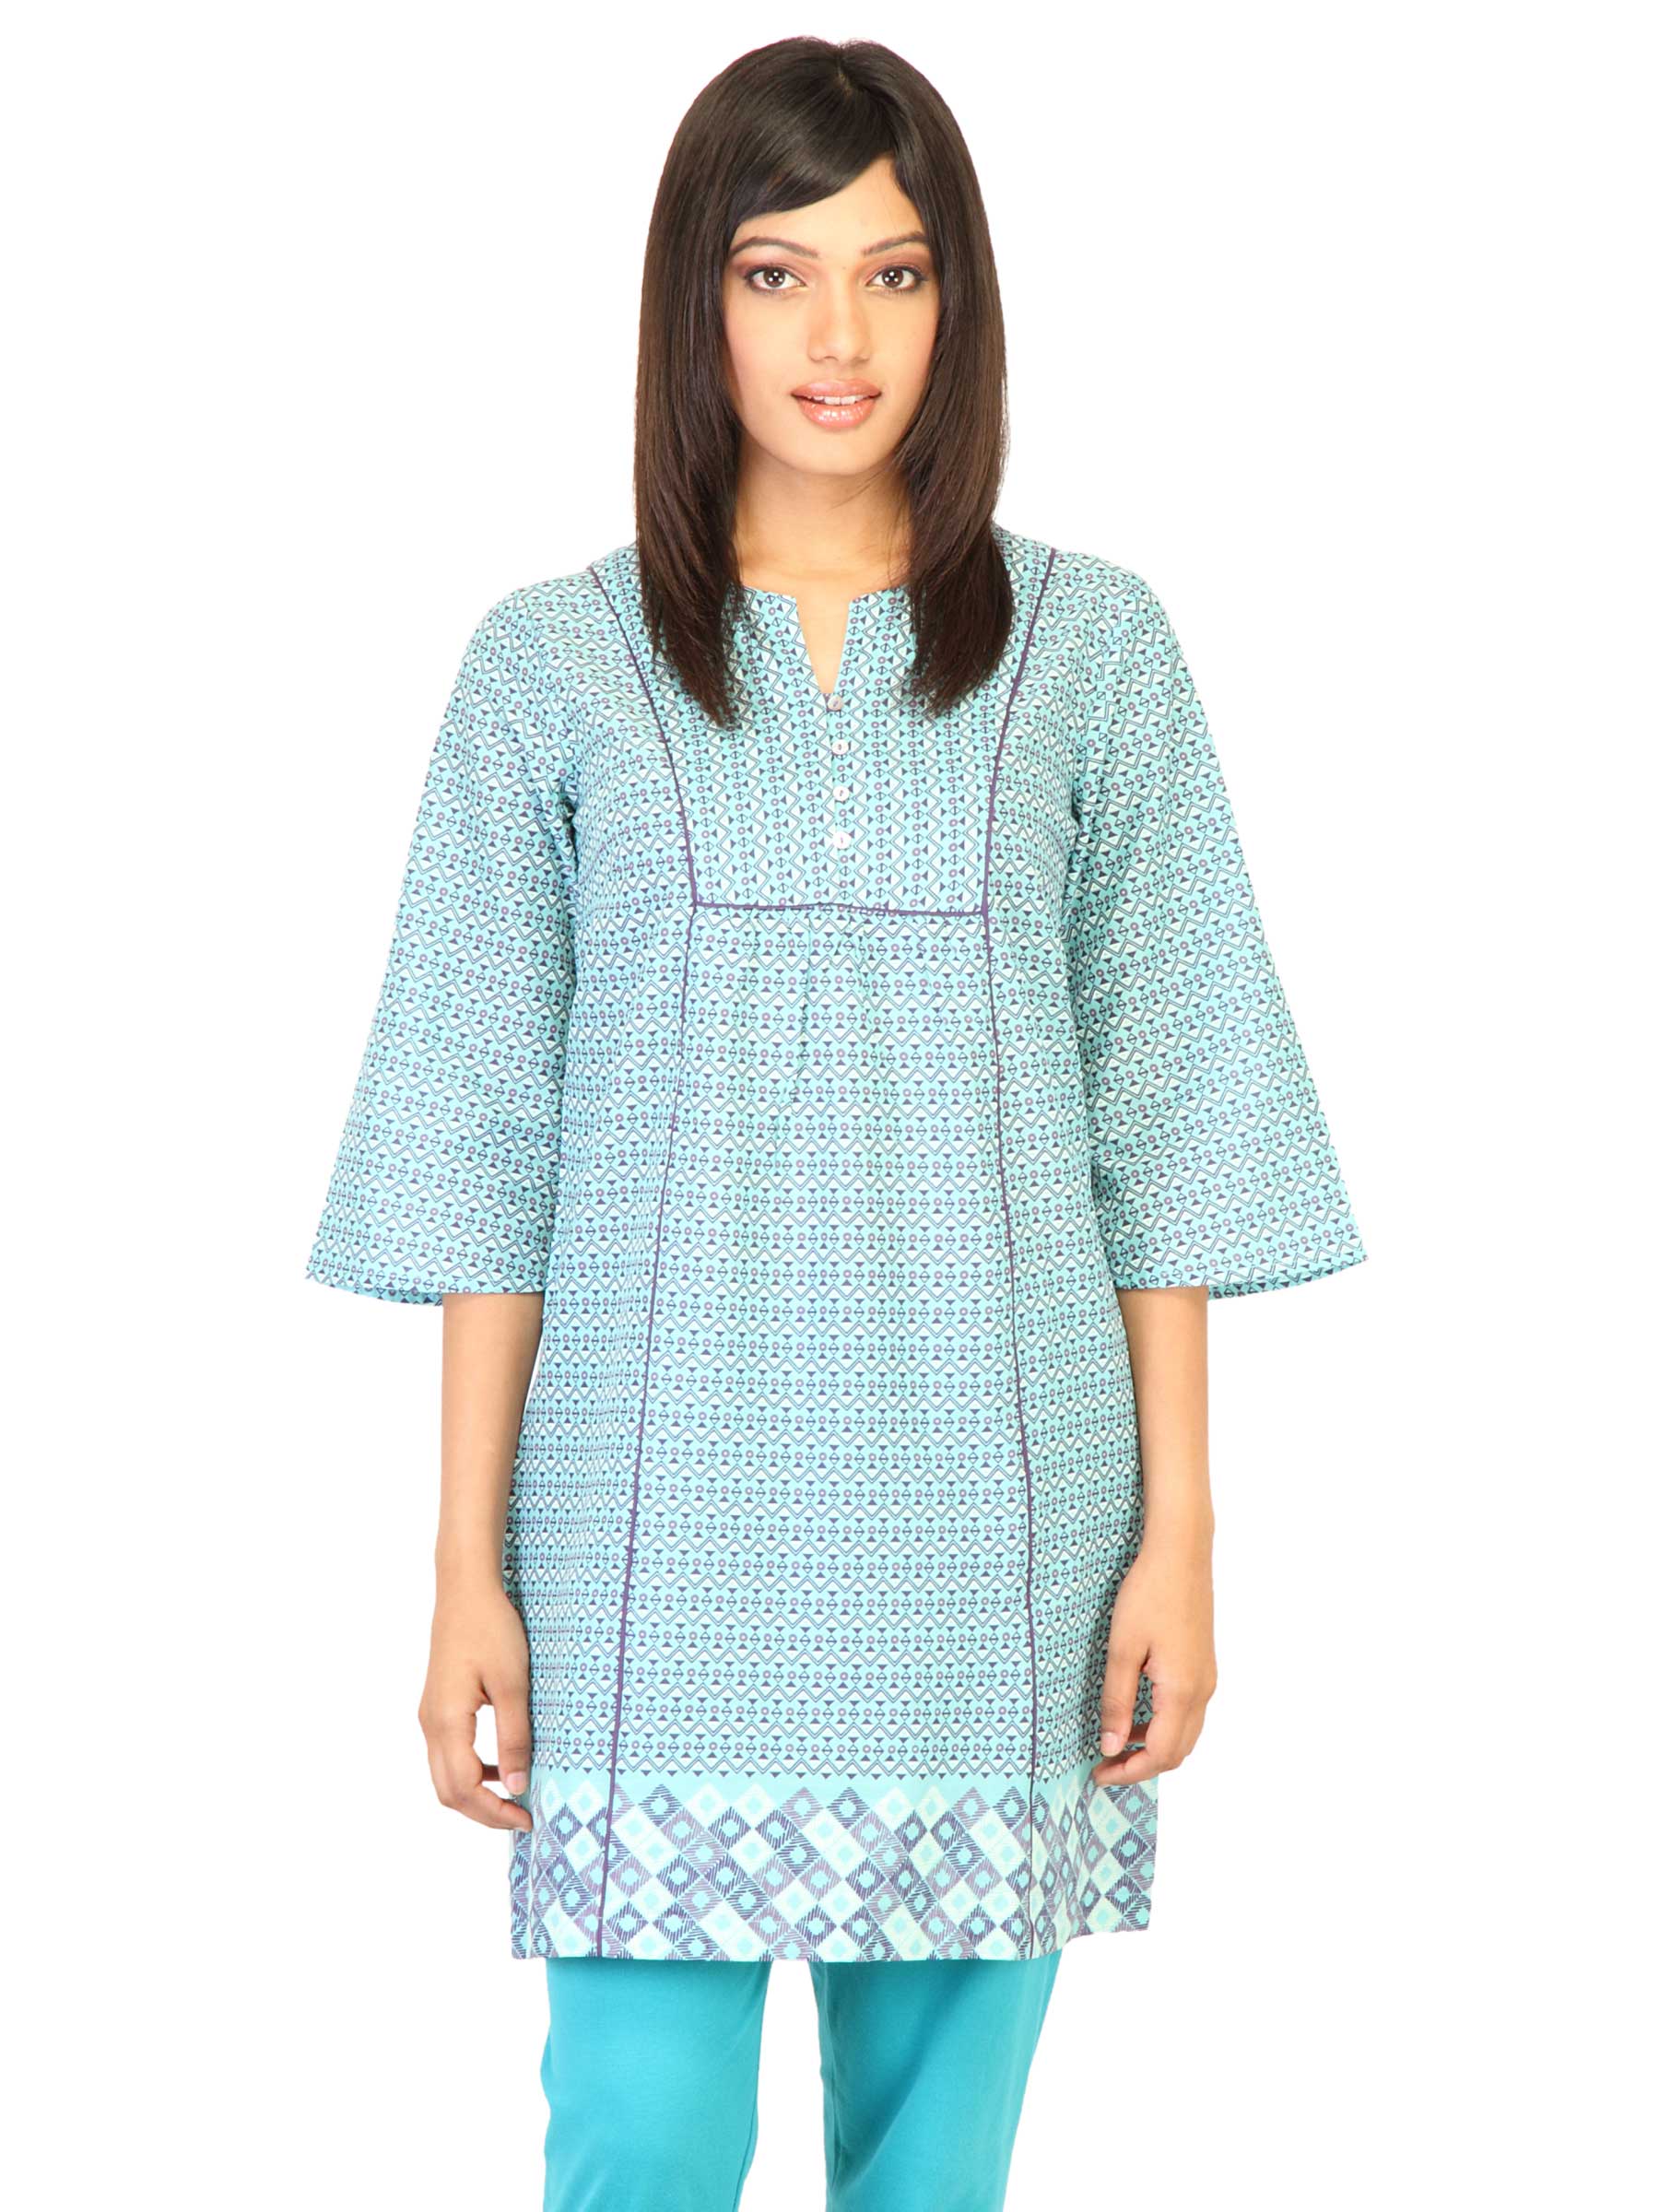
W Women Blue Printed Kurti
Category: Apparel / Topwear / Kurtis
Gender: Women
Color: Blue
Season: Fall 2011
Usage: Ethnic